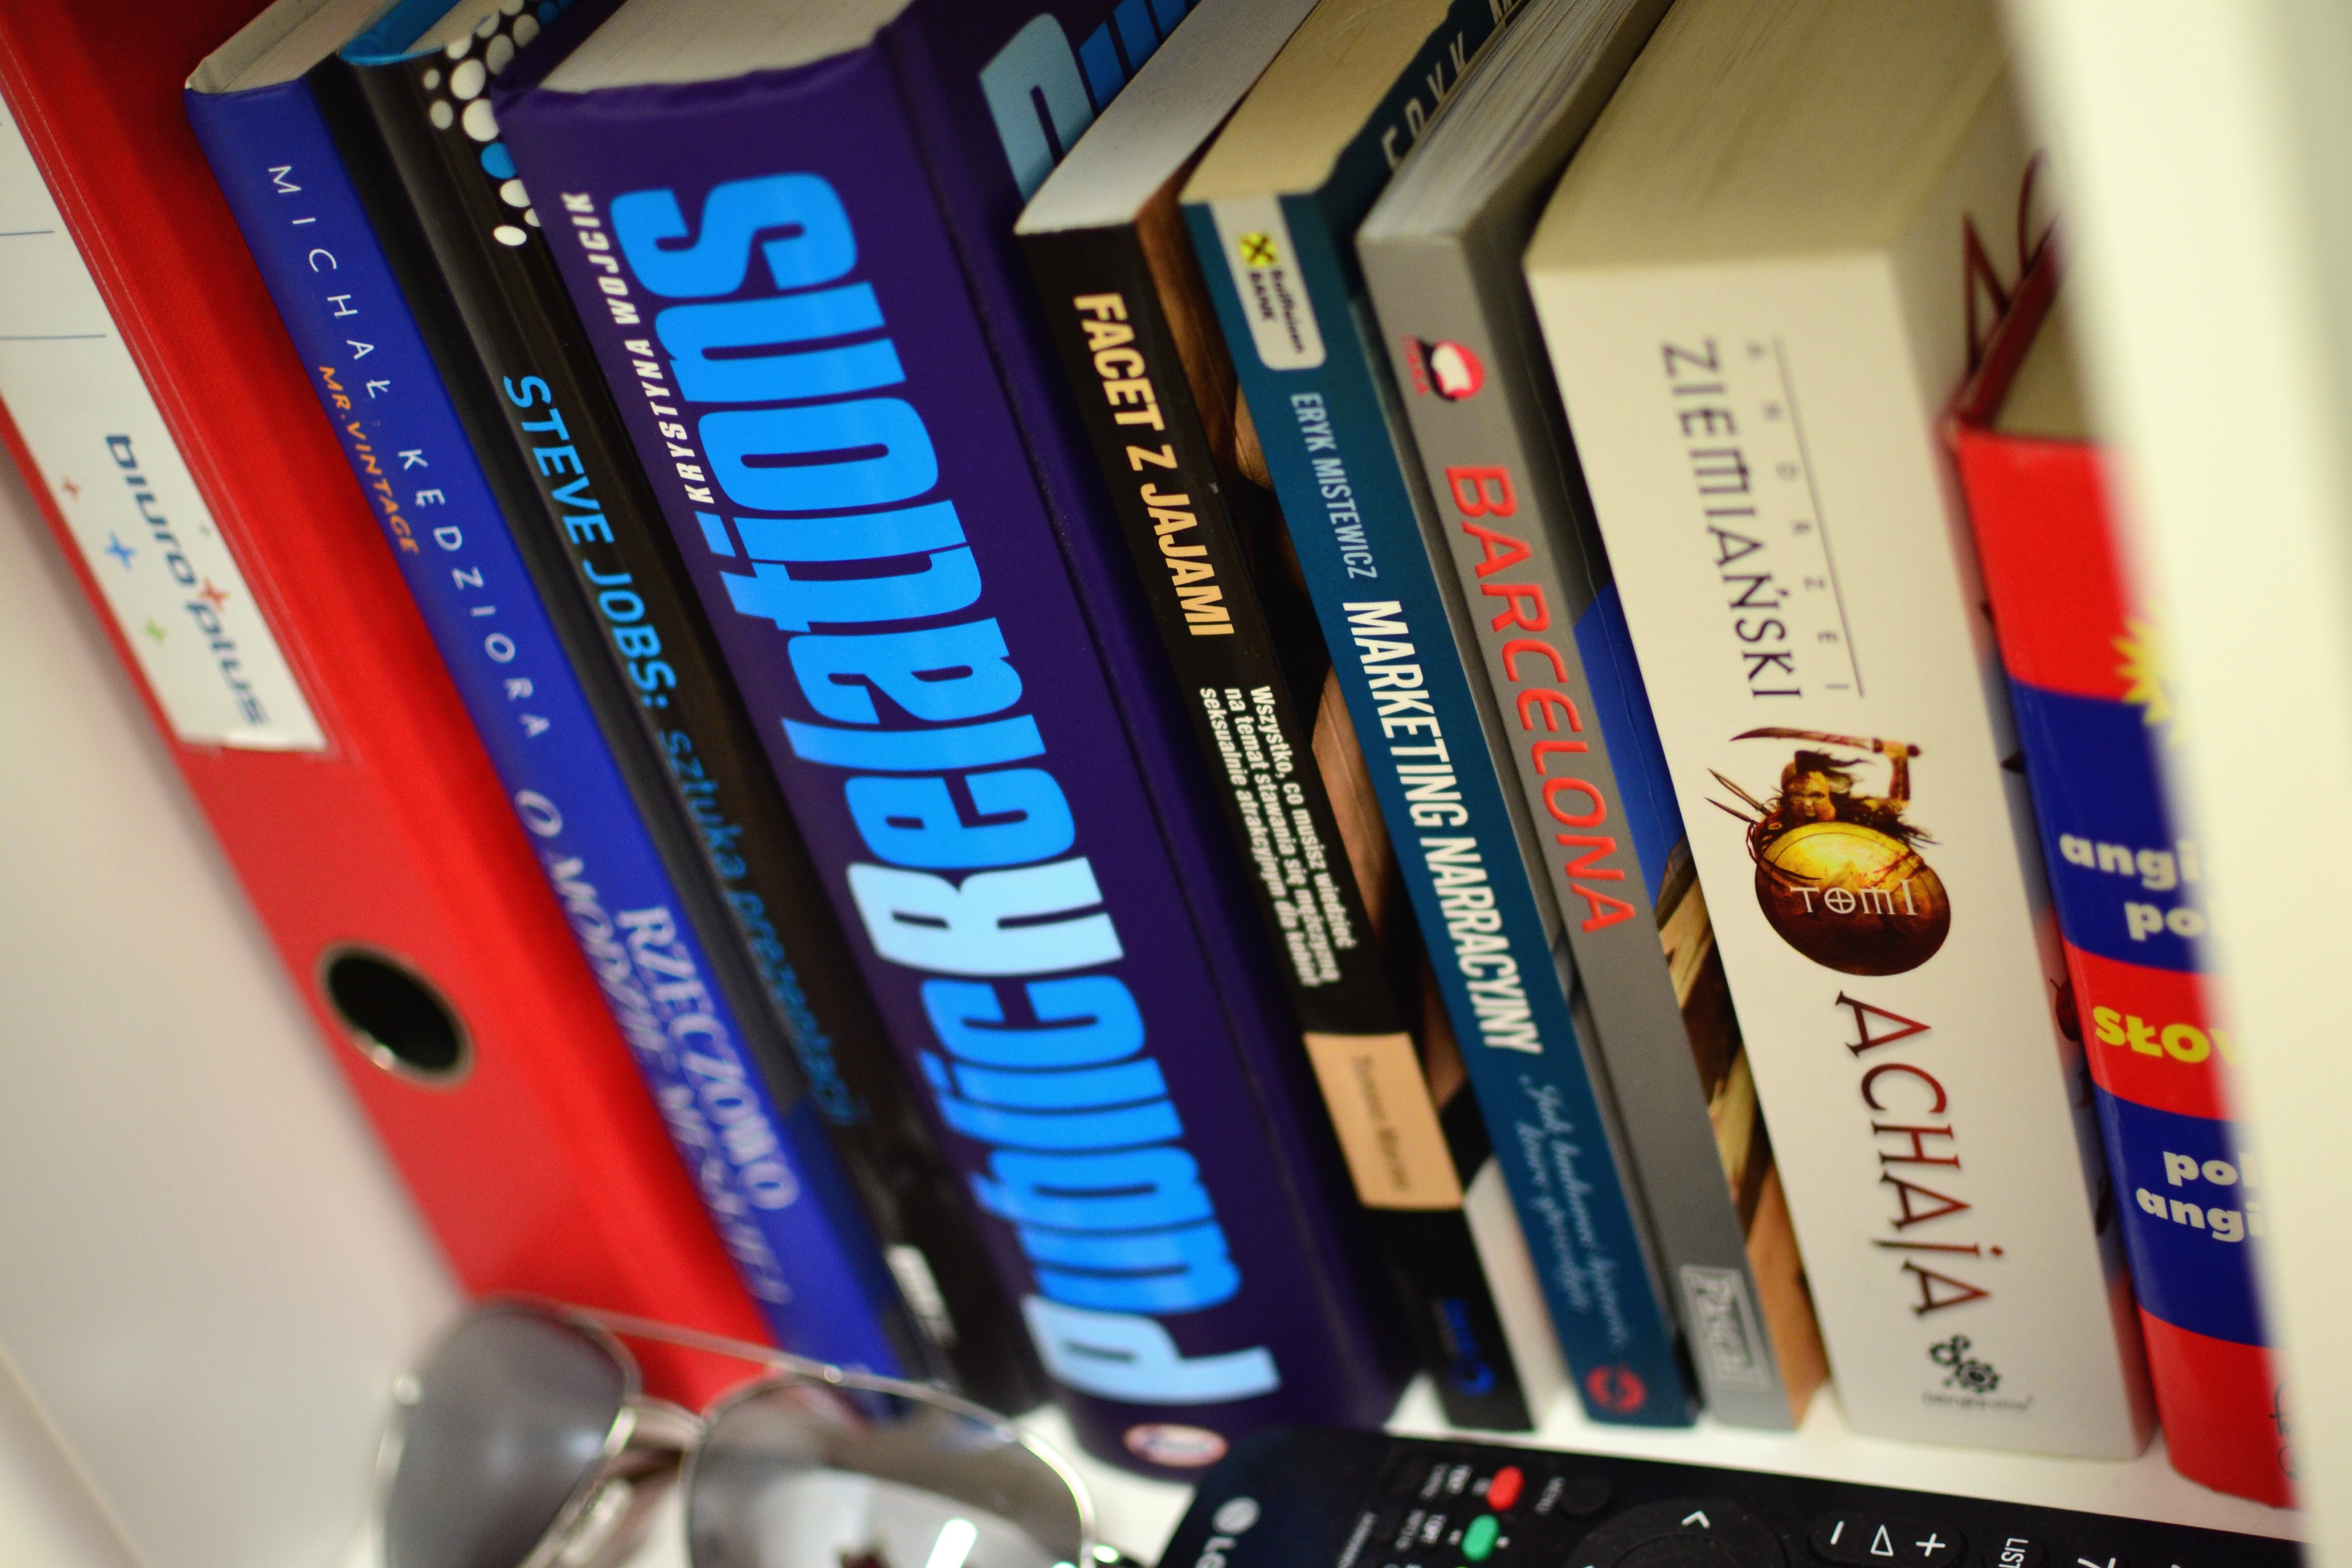
book, read, reading, color, shelf, education, book shelf, bookcase, literature, study, library, books, information, personal computer hardware